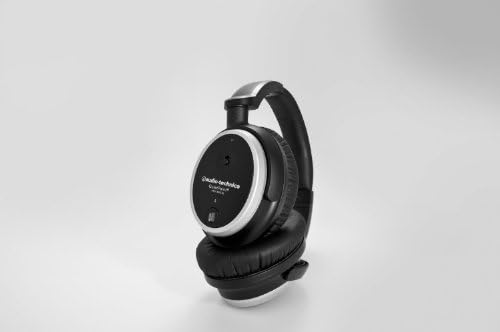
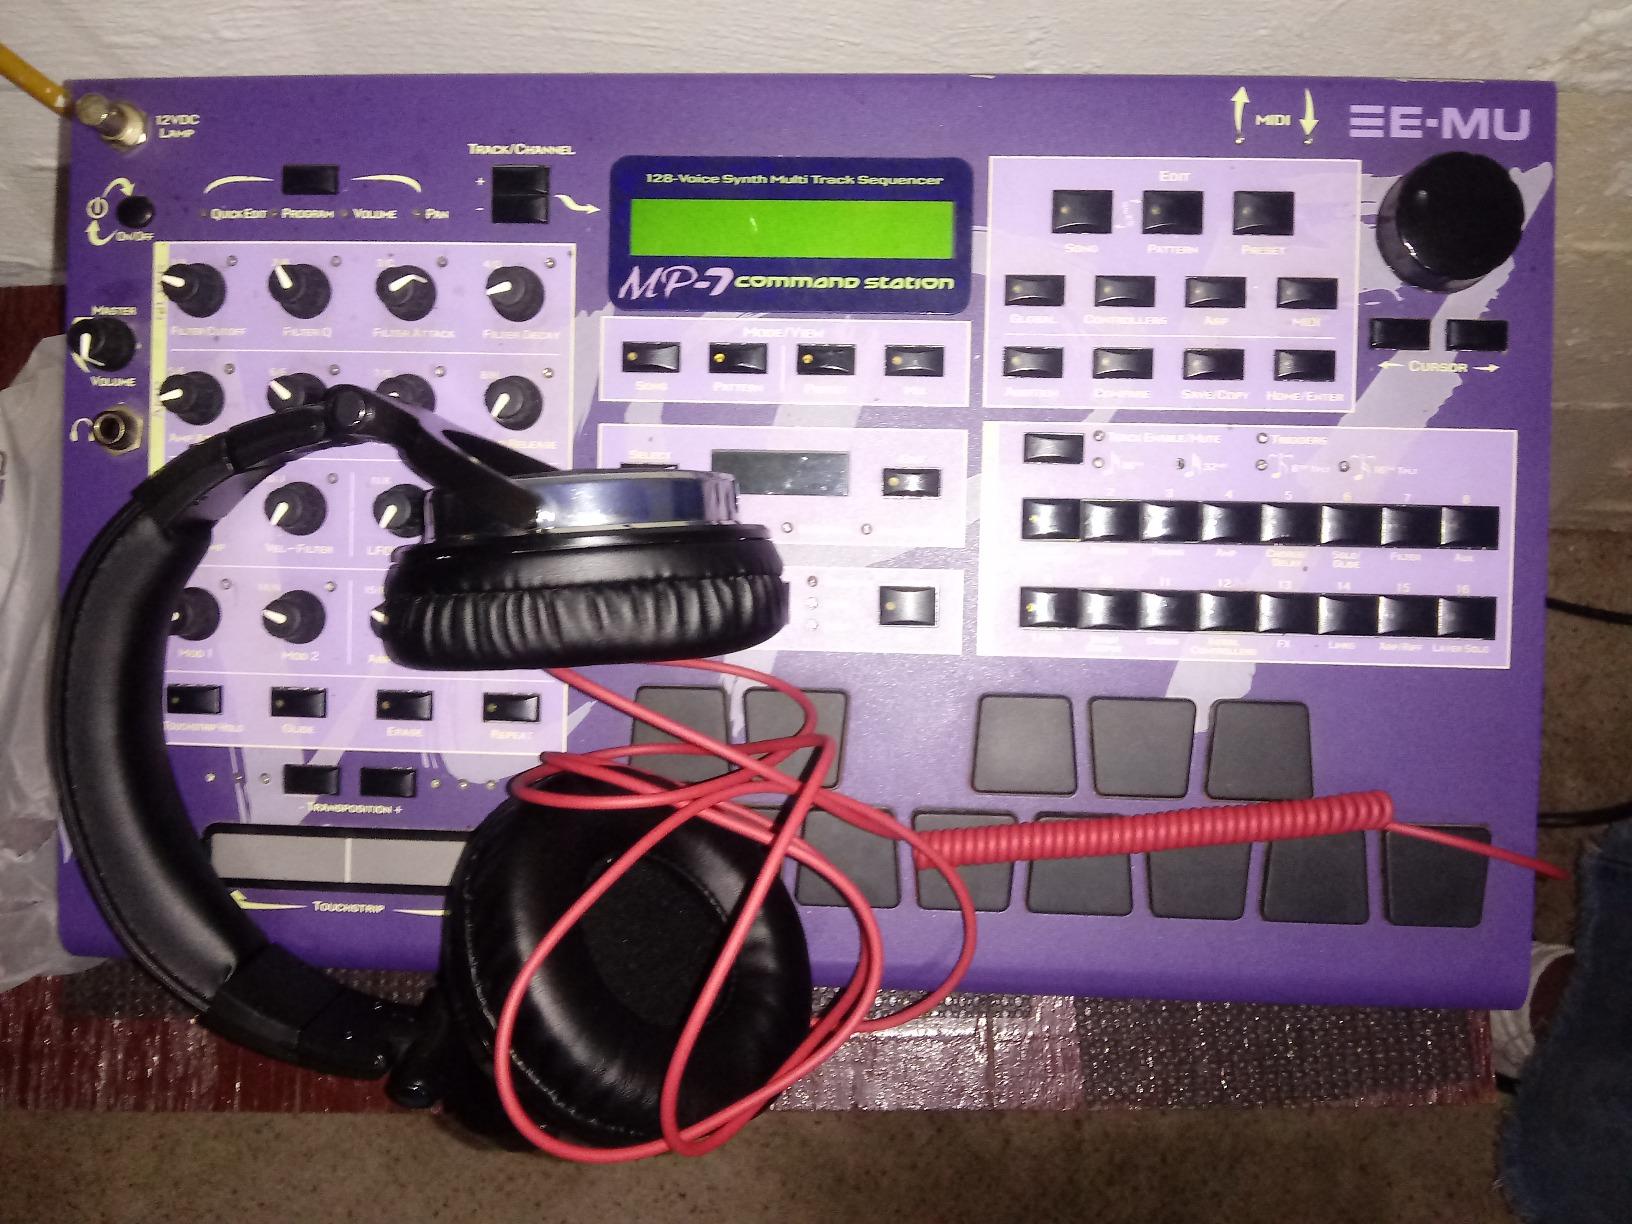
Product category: headphones
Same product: no